Project X Zone 2

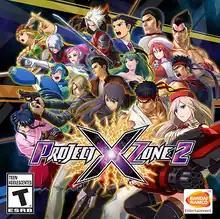
North American cover art

Project X Zone 2 is a crossover tactical role-playing video game developed by Monolith Soft for the Nintendo 3DS and Bandai Namco Entertainment. Despite the game being the sequel to "Project X Zone", the plot is a homage to the events of its spiritual predecessor, "Namco × Capcom", while retaining a standalone story. The game is a crossover between various franchises from Bandai Namco, Capcom, and Sega, with special guests from Nintendo. "Project X Zone 2" was released in Japan in November 2015, and worldwide in February 2016.